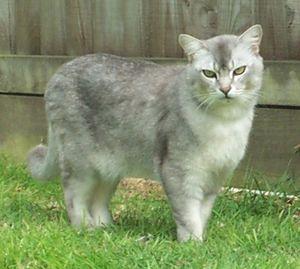
Le burmilla est une race de chats originaire d'Angleterre faisant partie du groupe des asians. Son développement commence durant les années 1980 à la suite d'un croisement fortuit entre une chatte burmese lilas et un persan chinchilla. Le burmilla est reconnu une dizaine d'années plus tard par deux registres d'élevage européens d'importance : le Governing Council of the Cat Fancy puis la Fédération internationale féline. Les registres américains reconnaissent la race à titre provisoire dans les années 2000. La race est d'effectifs moyens en Europe et se situe en milieu de tableau des races les plus populaires en France.